6th Armoured Division (United Kingdom)

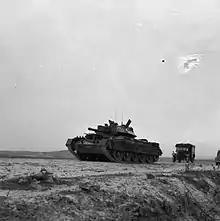
Crusader III tank of the 17th/21st Lancers on a road near Bou Arada, Tunisia, 13 January 1943.

On 30 January 1943, the German 21st Panzer Division (veterans of the "Afrika Korps" under "Generalfeldmarschall" Erwin Rommel) and three Italian divisions met elements of the French forces near Faïd, the main pass from the eastern arm of the mountains into the coastal plains. The French were overrun and two US units near them were surrounded.